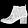
Label: Ankle boot